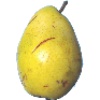
Label: Pear Monster 1